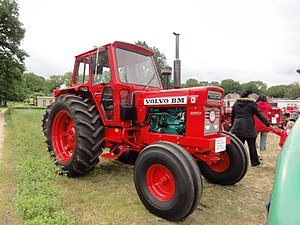
Volvo BM
Volvo BM T 650, produceret af Volvo BM fra 1970 til 1982.
Volvo BM AB var en traktorproducent som var aktiv mellem 1973 og 1985. Deres traktorer er f.eks. Volvo BM 350 Boxer, 470 bison, T 430, og T 650.